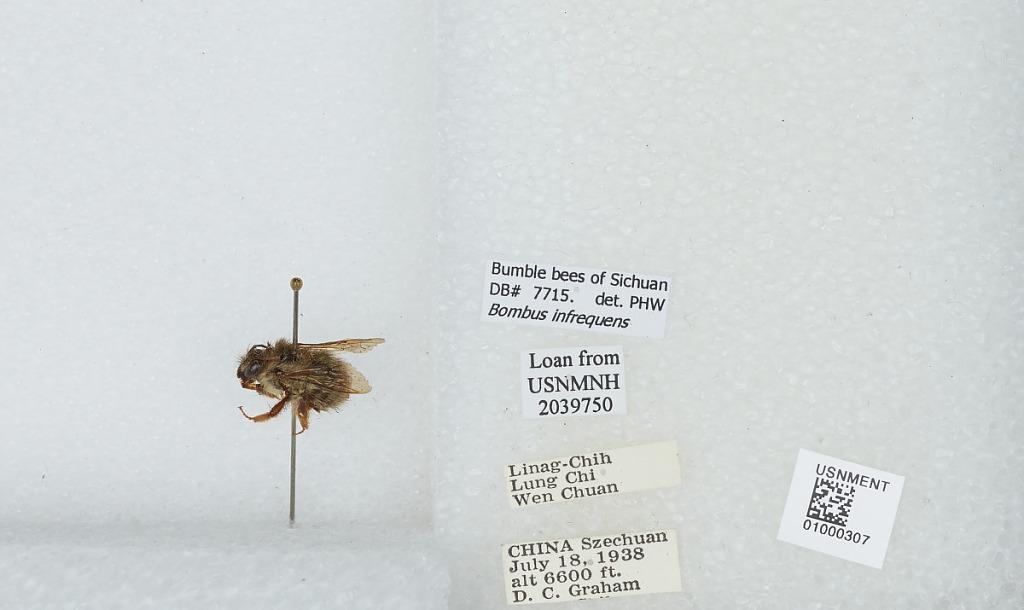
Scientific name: Bombus (Pyrobombus) infrequens Tkalcu
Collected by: D. Graham, Linag-Chih, L. Chi & W. Chuan
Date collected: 1938-7-18
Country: China
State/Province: Sichuan
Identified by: W., P. H.